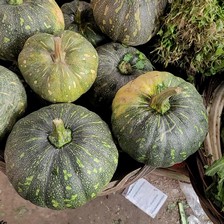
Label: others